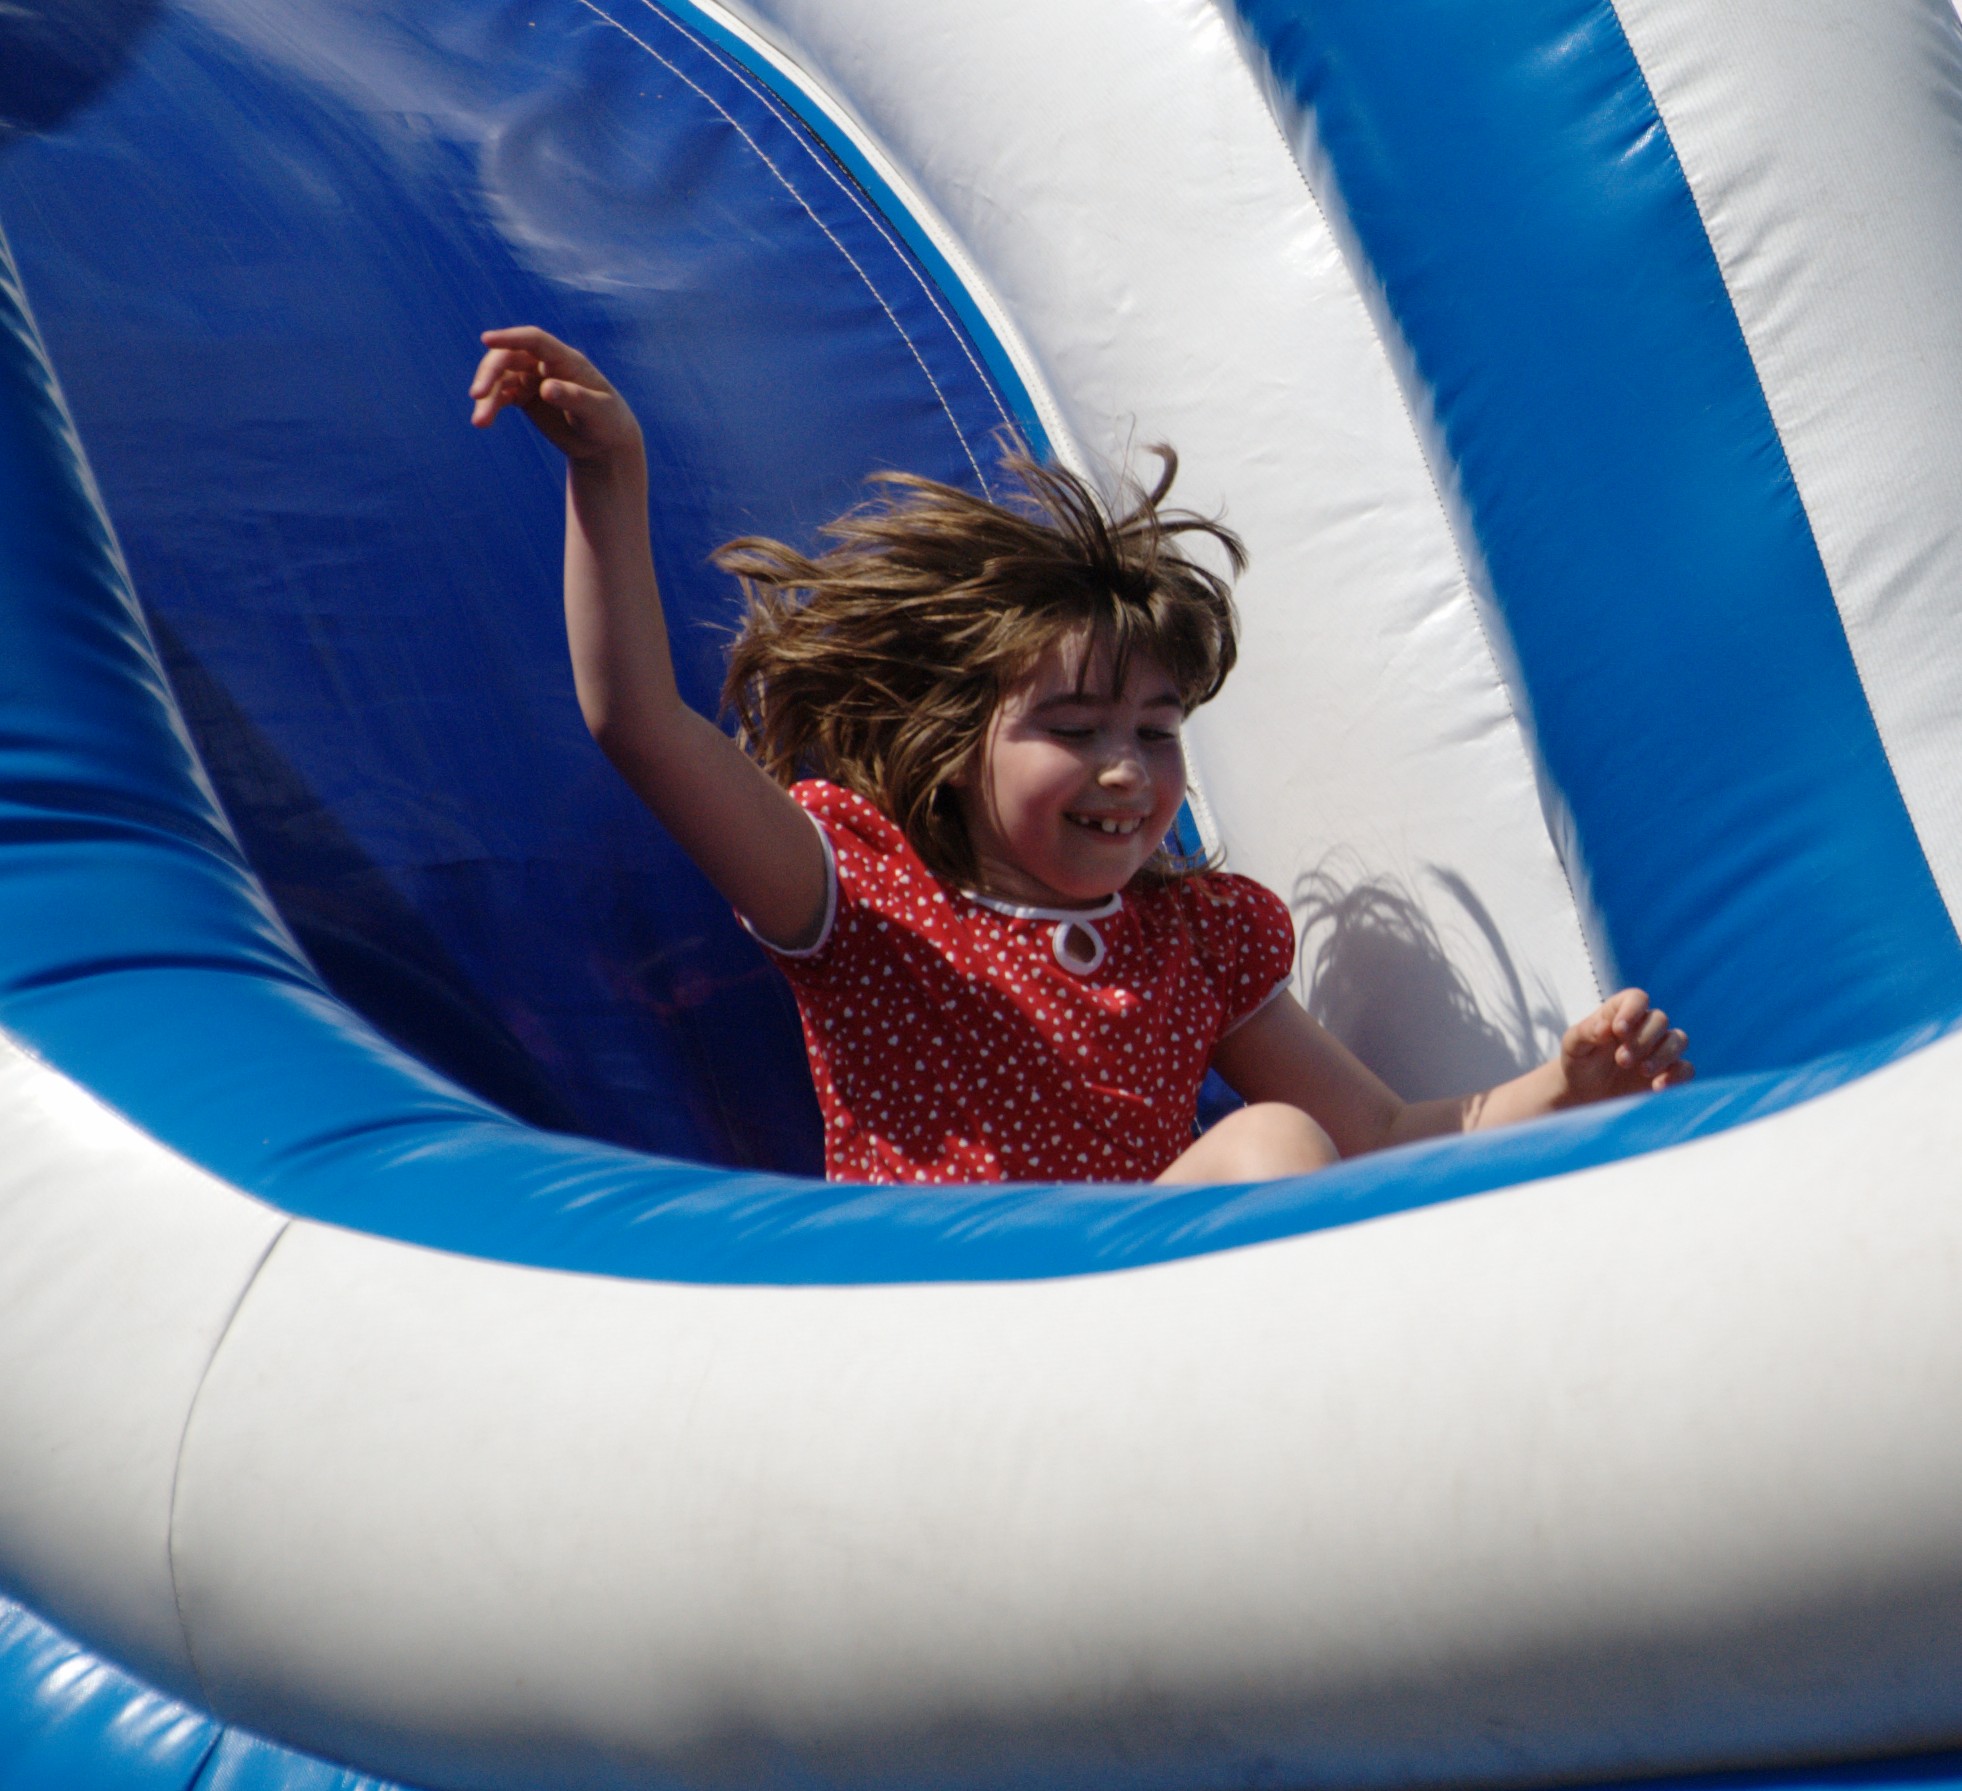
people, girl, street, play, swimming pool, blue, nikon, leisure, candid, girls, cool image, fun, moscow, russia, d80, games, moskau, nikond80, moscou, inflatable, atmosphere of earth